Melody Gersbach

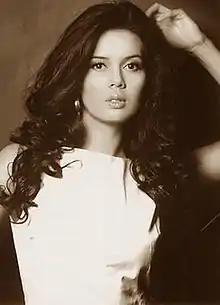

Melody Adelheid Manuel Gersbach (November 18, 1985 – August 21, 2010) was a Filipino-German model and beauty pageant titleholder.